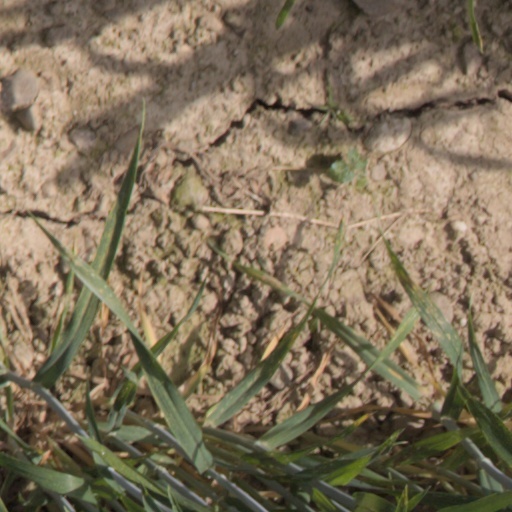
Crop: wheat